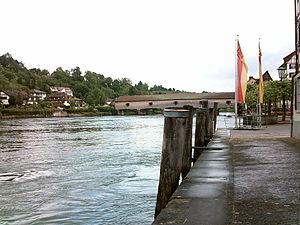
Un pont couvert est un pont construit le plus souvent en bois, mais parfois aussi en maçonnerie. Il comporte un plancher supporté par des longerons ou des traverses, appuyé sur deux poutres triangulées et couvert d'une toiture, d'où son nom.